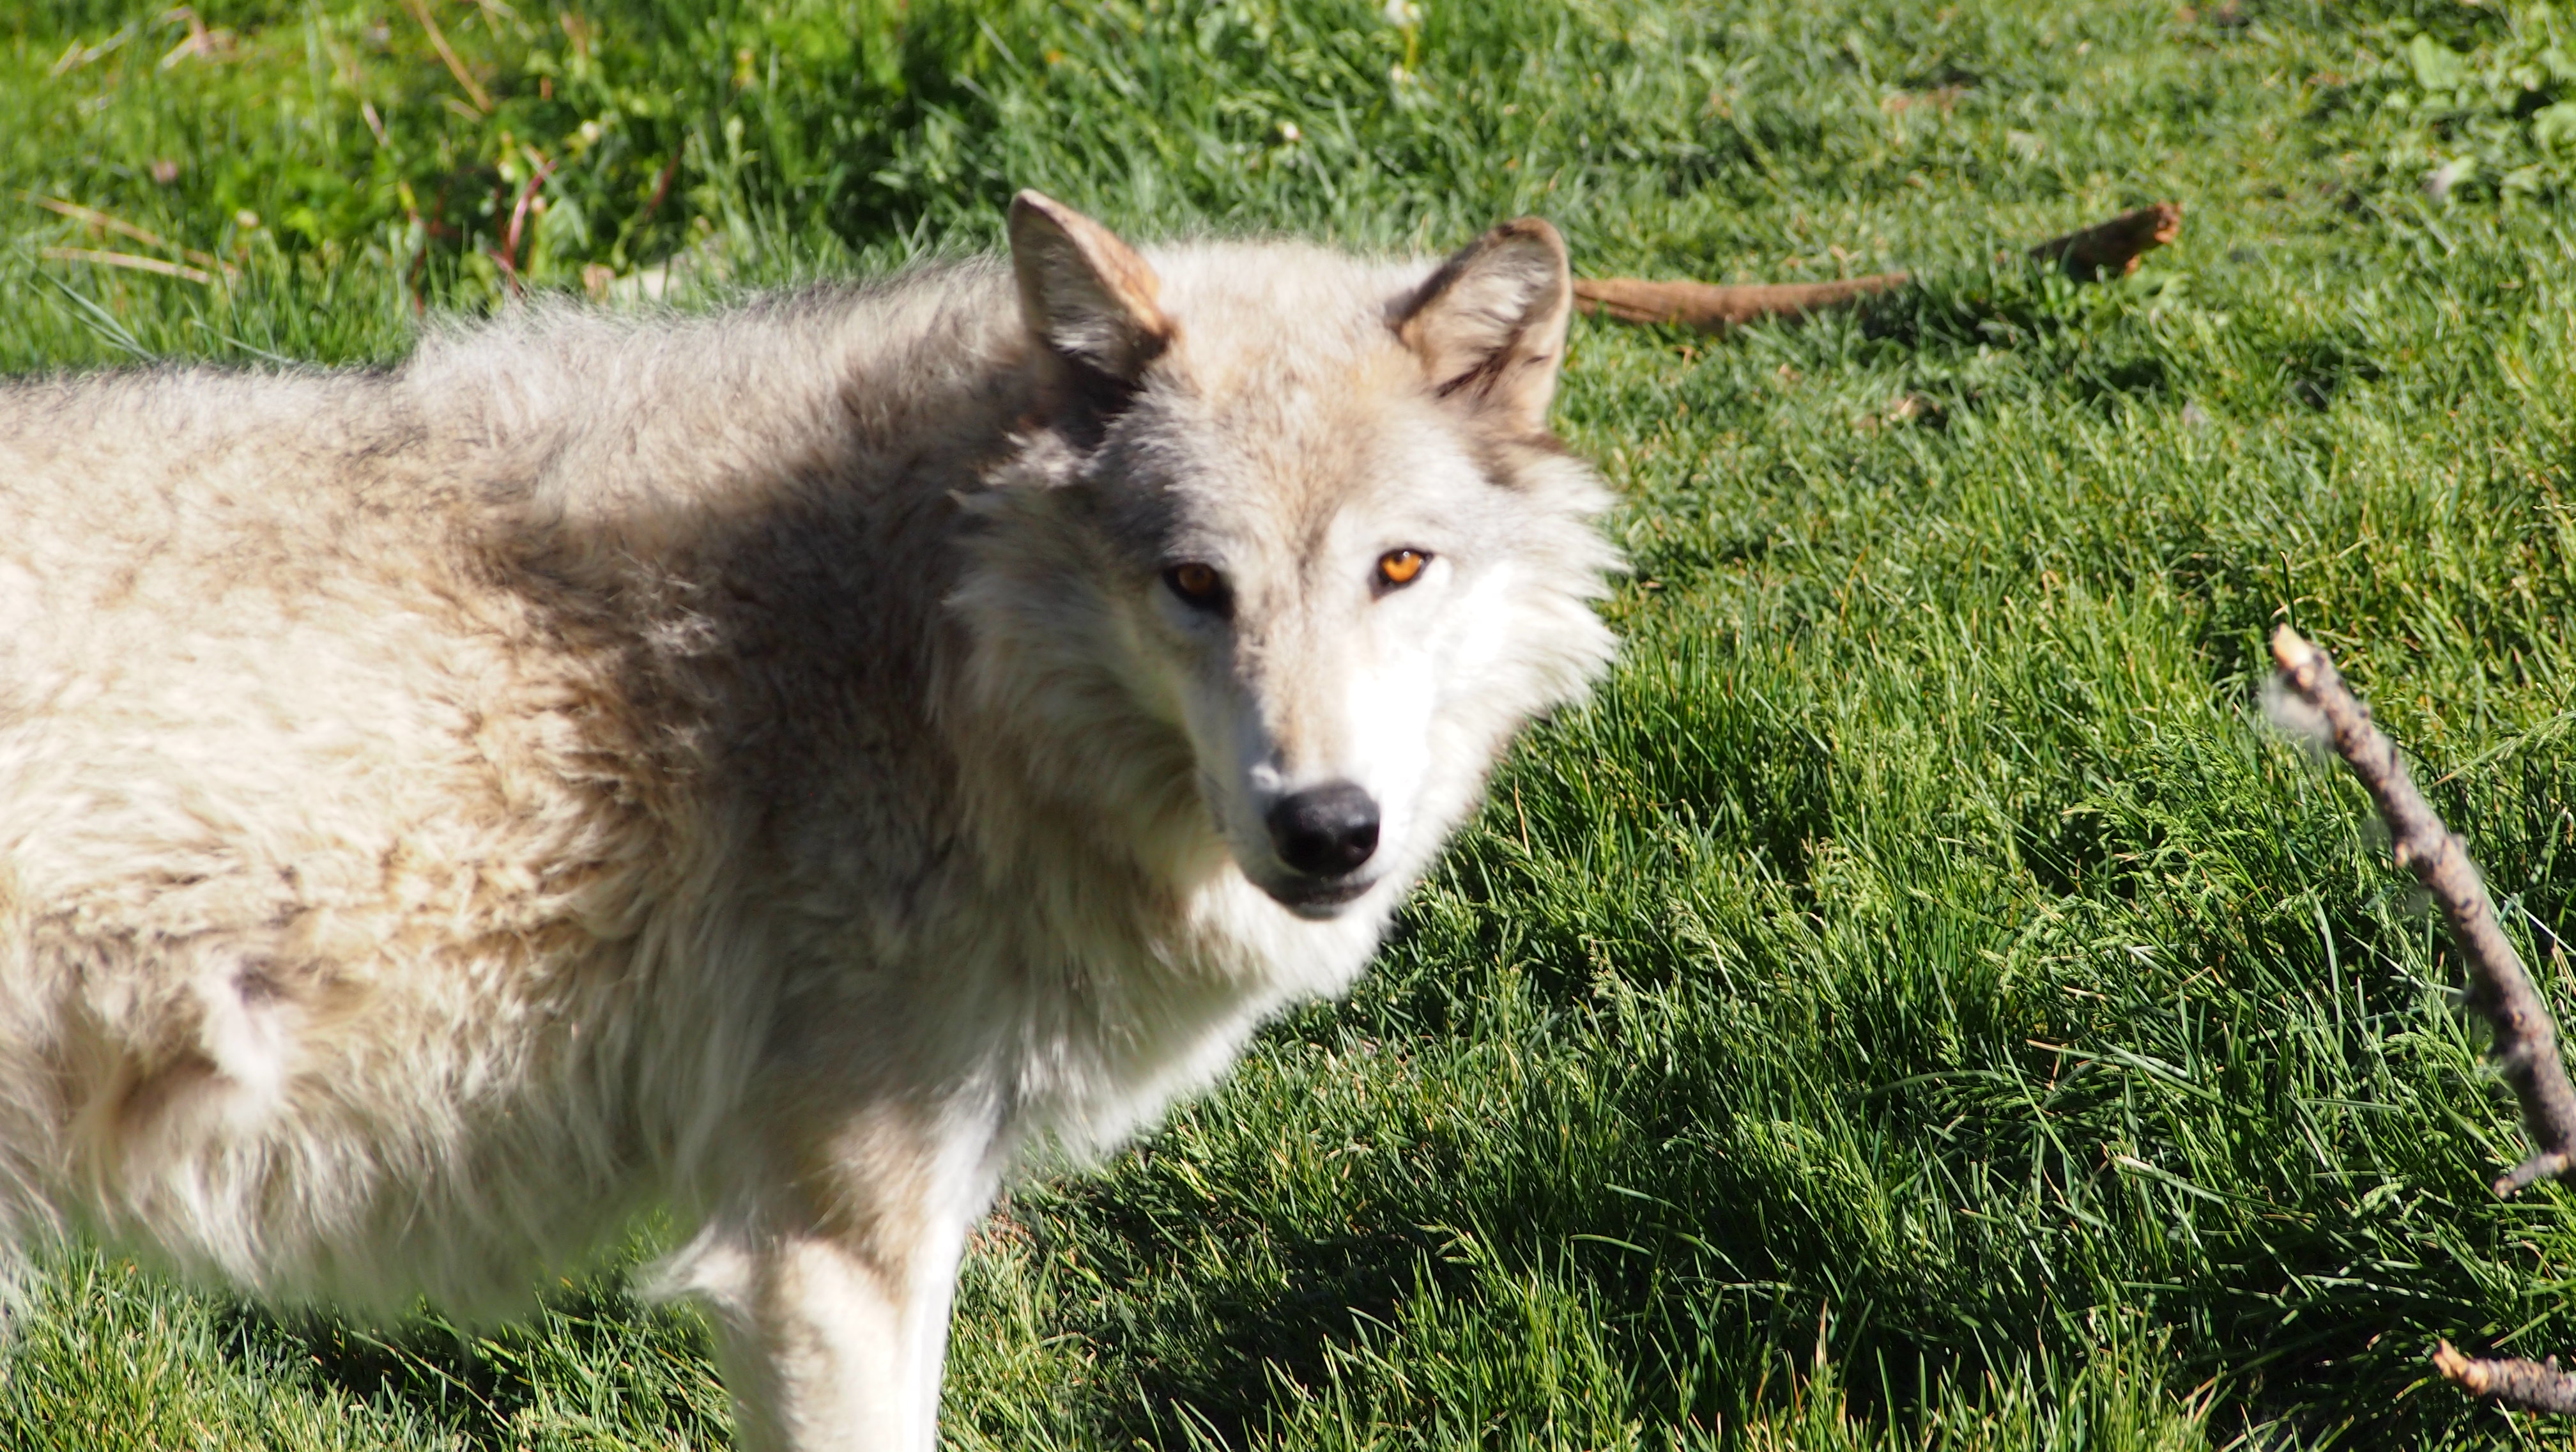
nature, white, dog, wildlife, wild, spring, mammal, wolf, fauna, yellowstone, creativecommons, animals, vertebrate, bison, epm1, gysers, dog like mammal, saarloos wolfdog, wolfdog, czechoslovakian wolfdog, dog breed group, greenland dog, canis lupus tundrarum